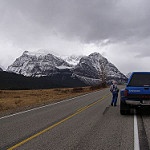
Scene: Outdoor